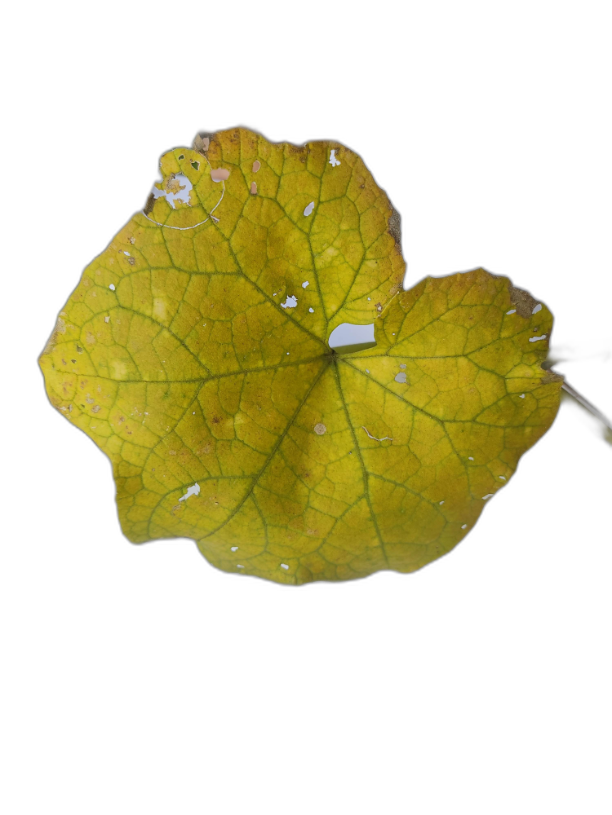
Crop: Zucchini
Label: Downy_Mildew